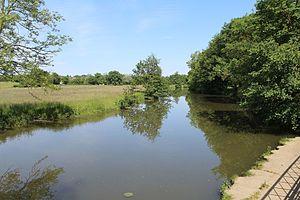
La Veyle dans le parc du château à la frontière entre Pont-de-Veyle et Crottet.
Crottet est une commune française, située dans le département de l'Ain en région Auvergne-Rhône-Alpes.